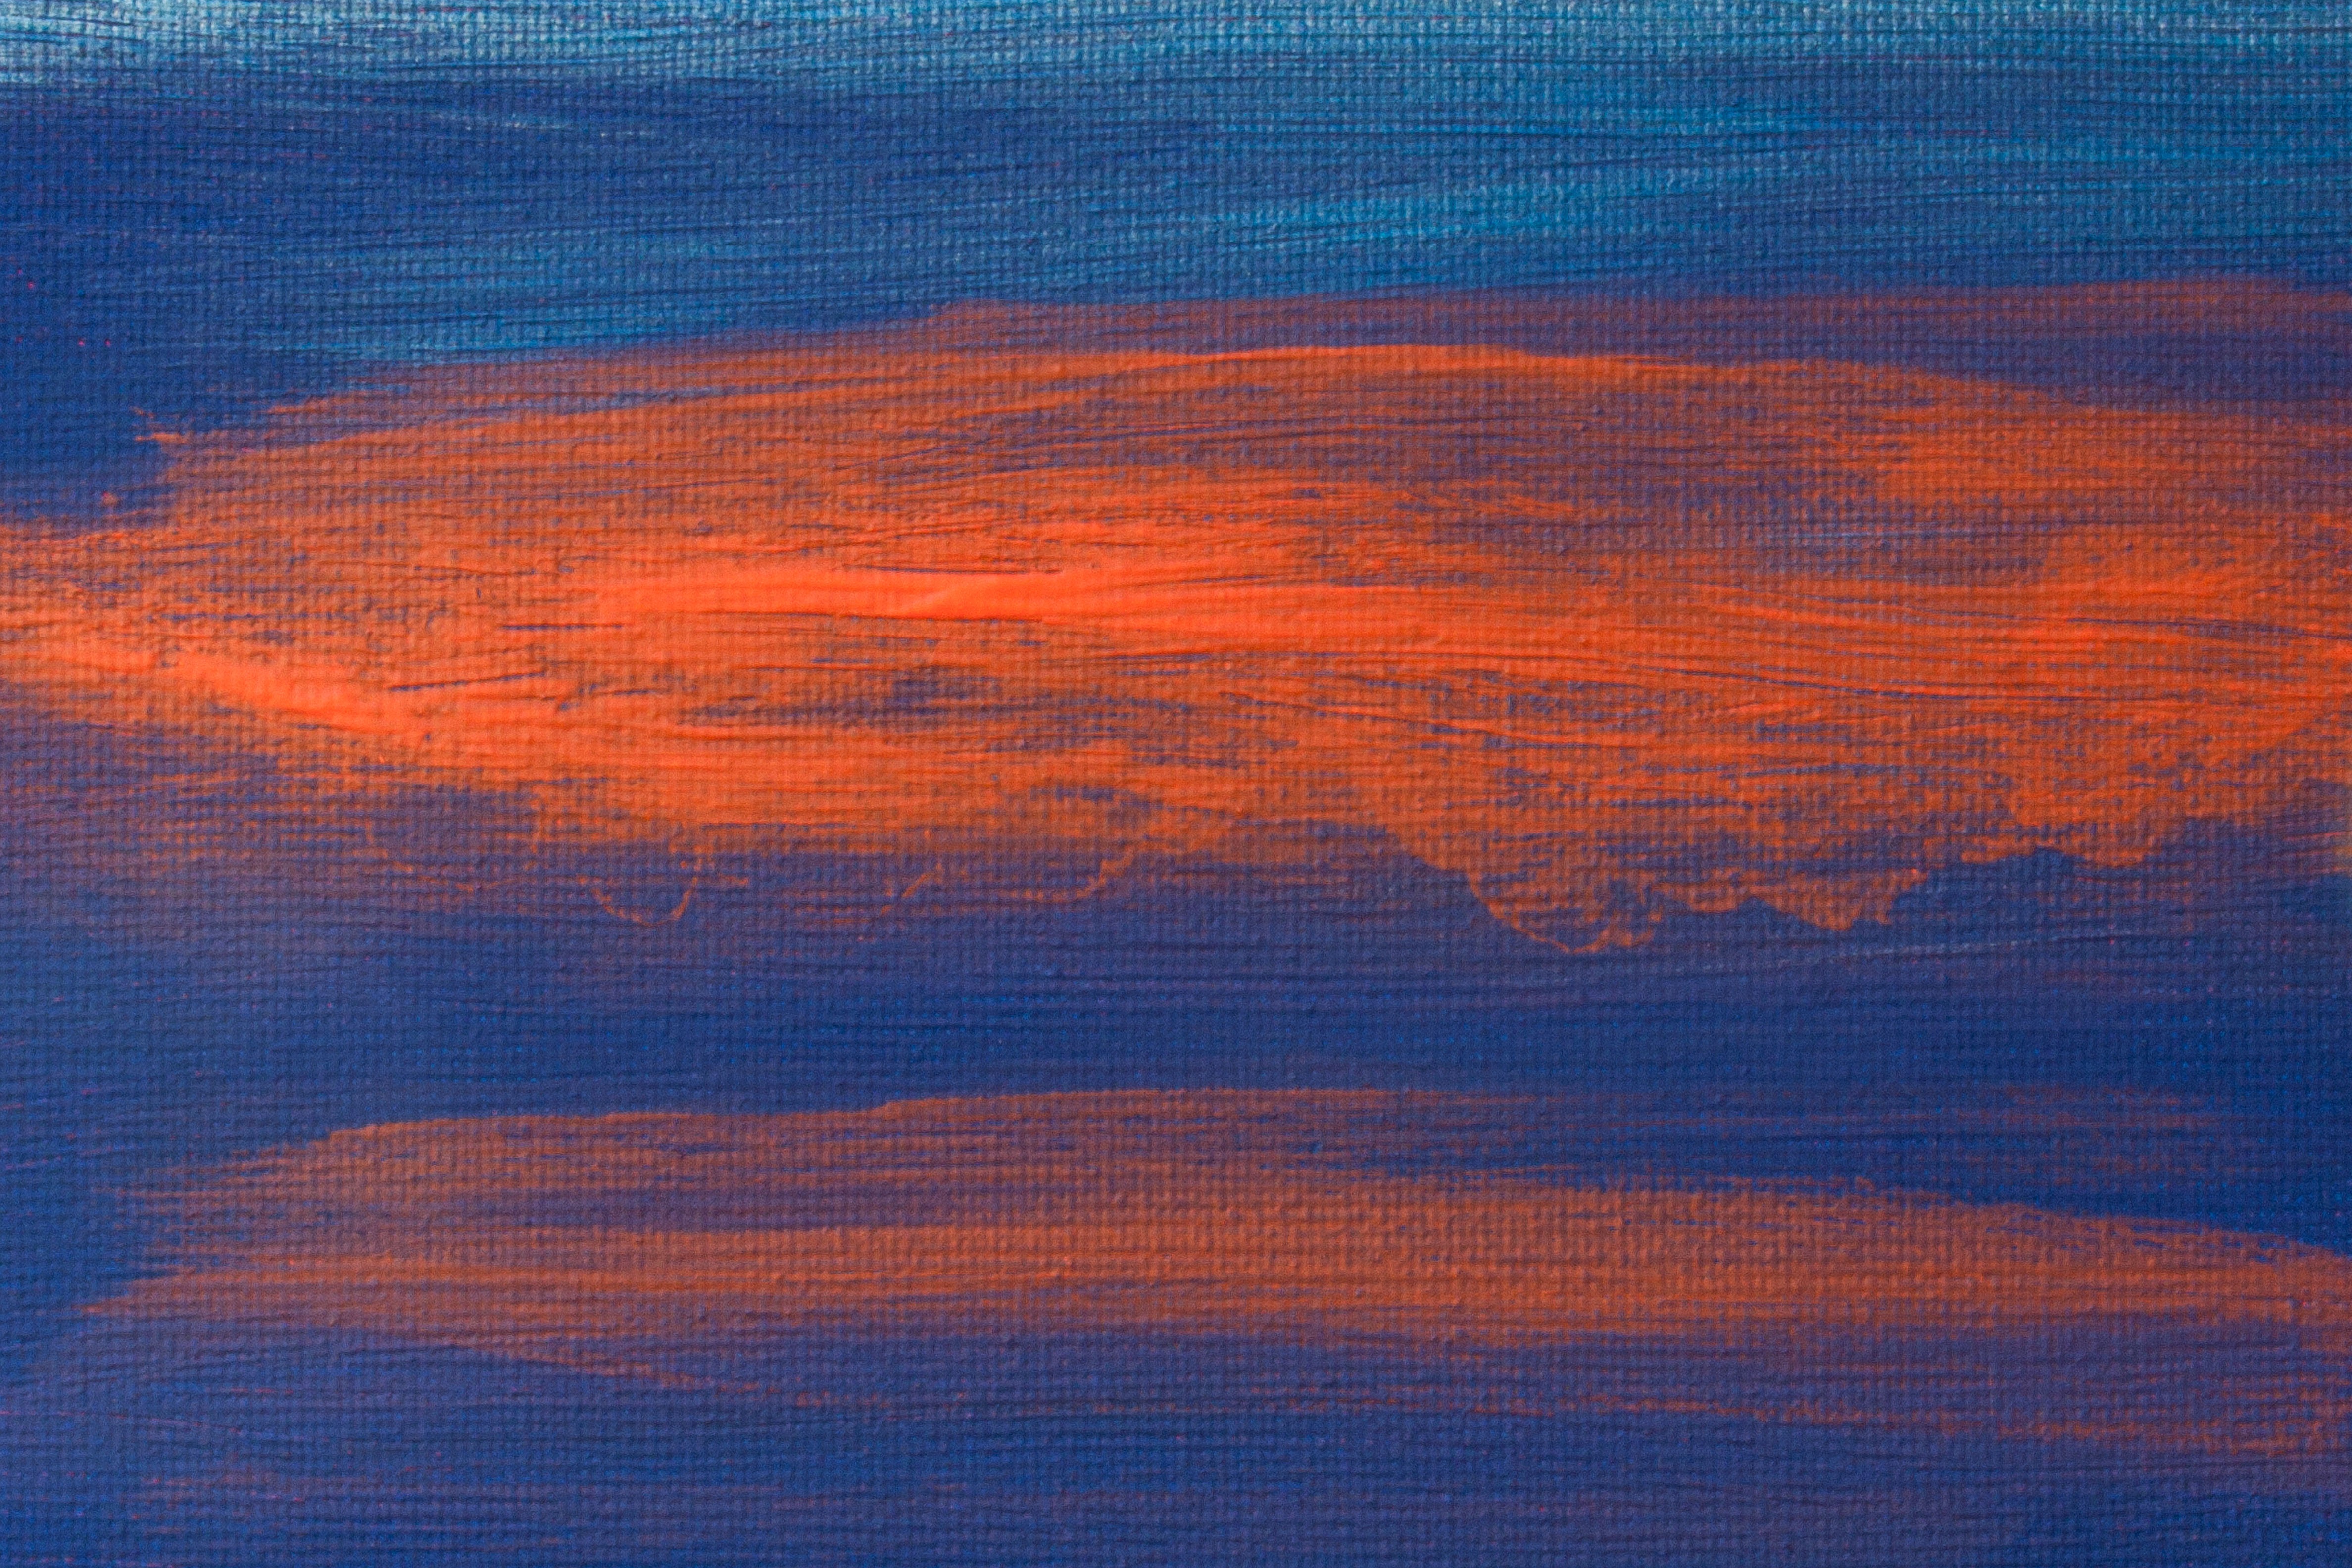
texture, orange, pattern, reflection, paint, blue, painting, design, style, image, shape, canvas, modern art, fund, acrylic paint, color field painting, abstract expressionism, transitions